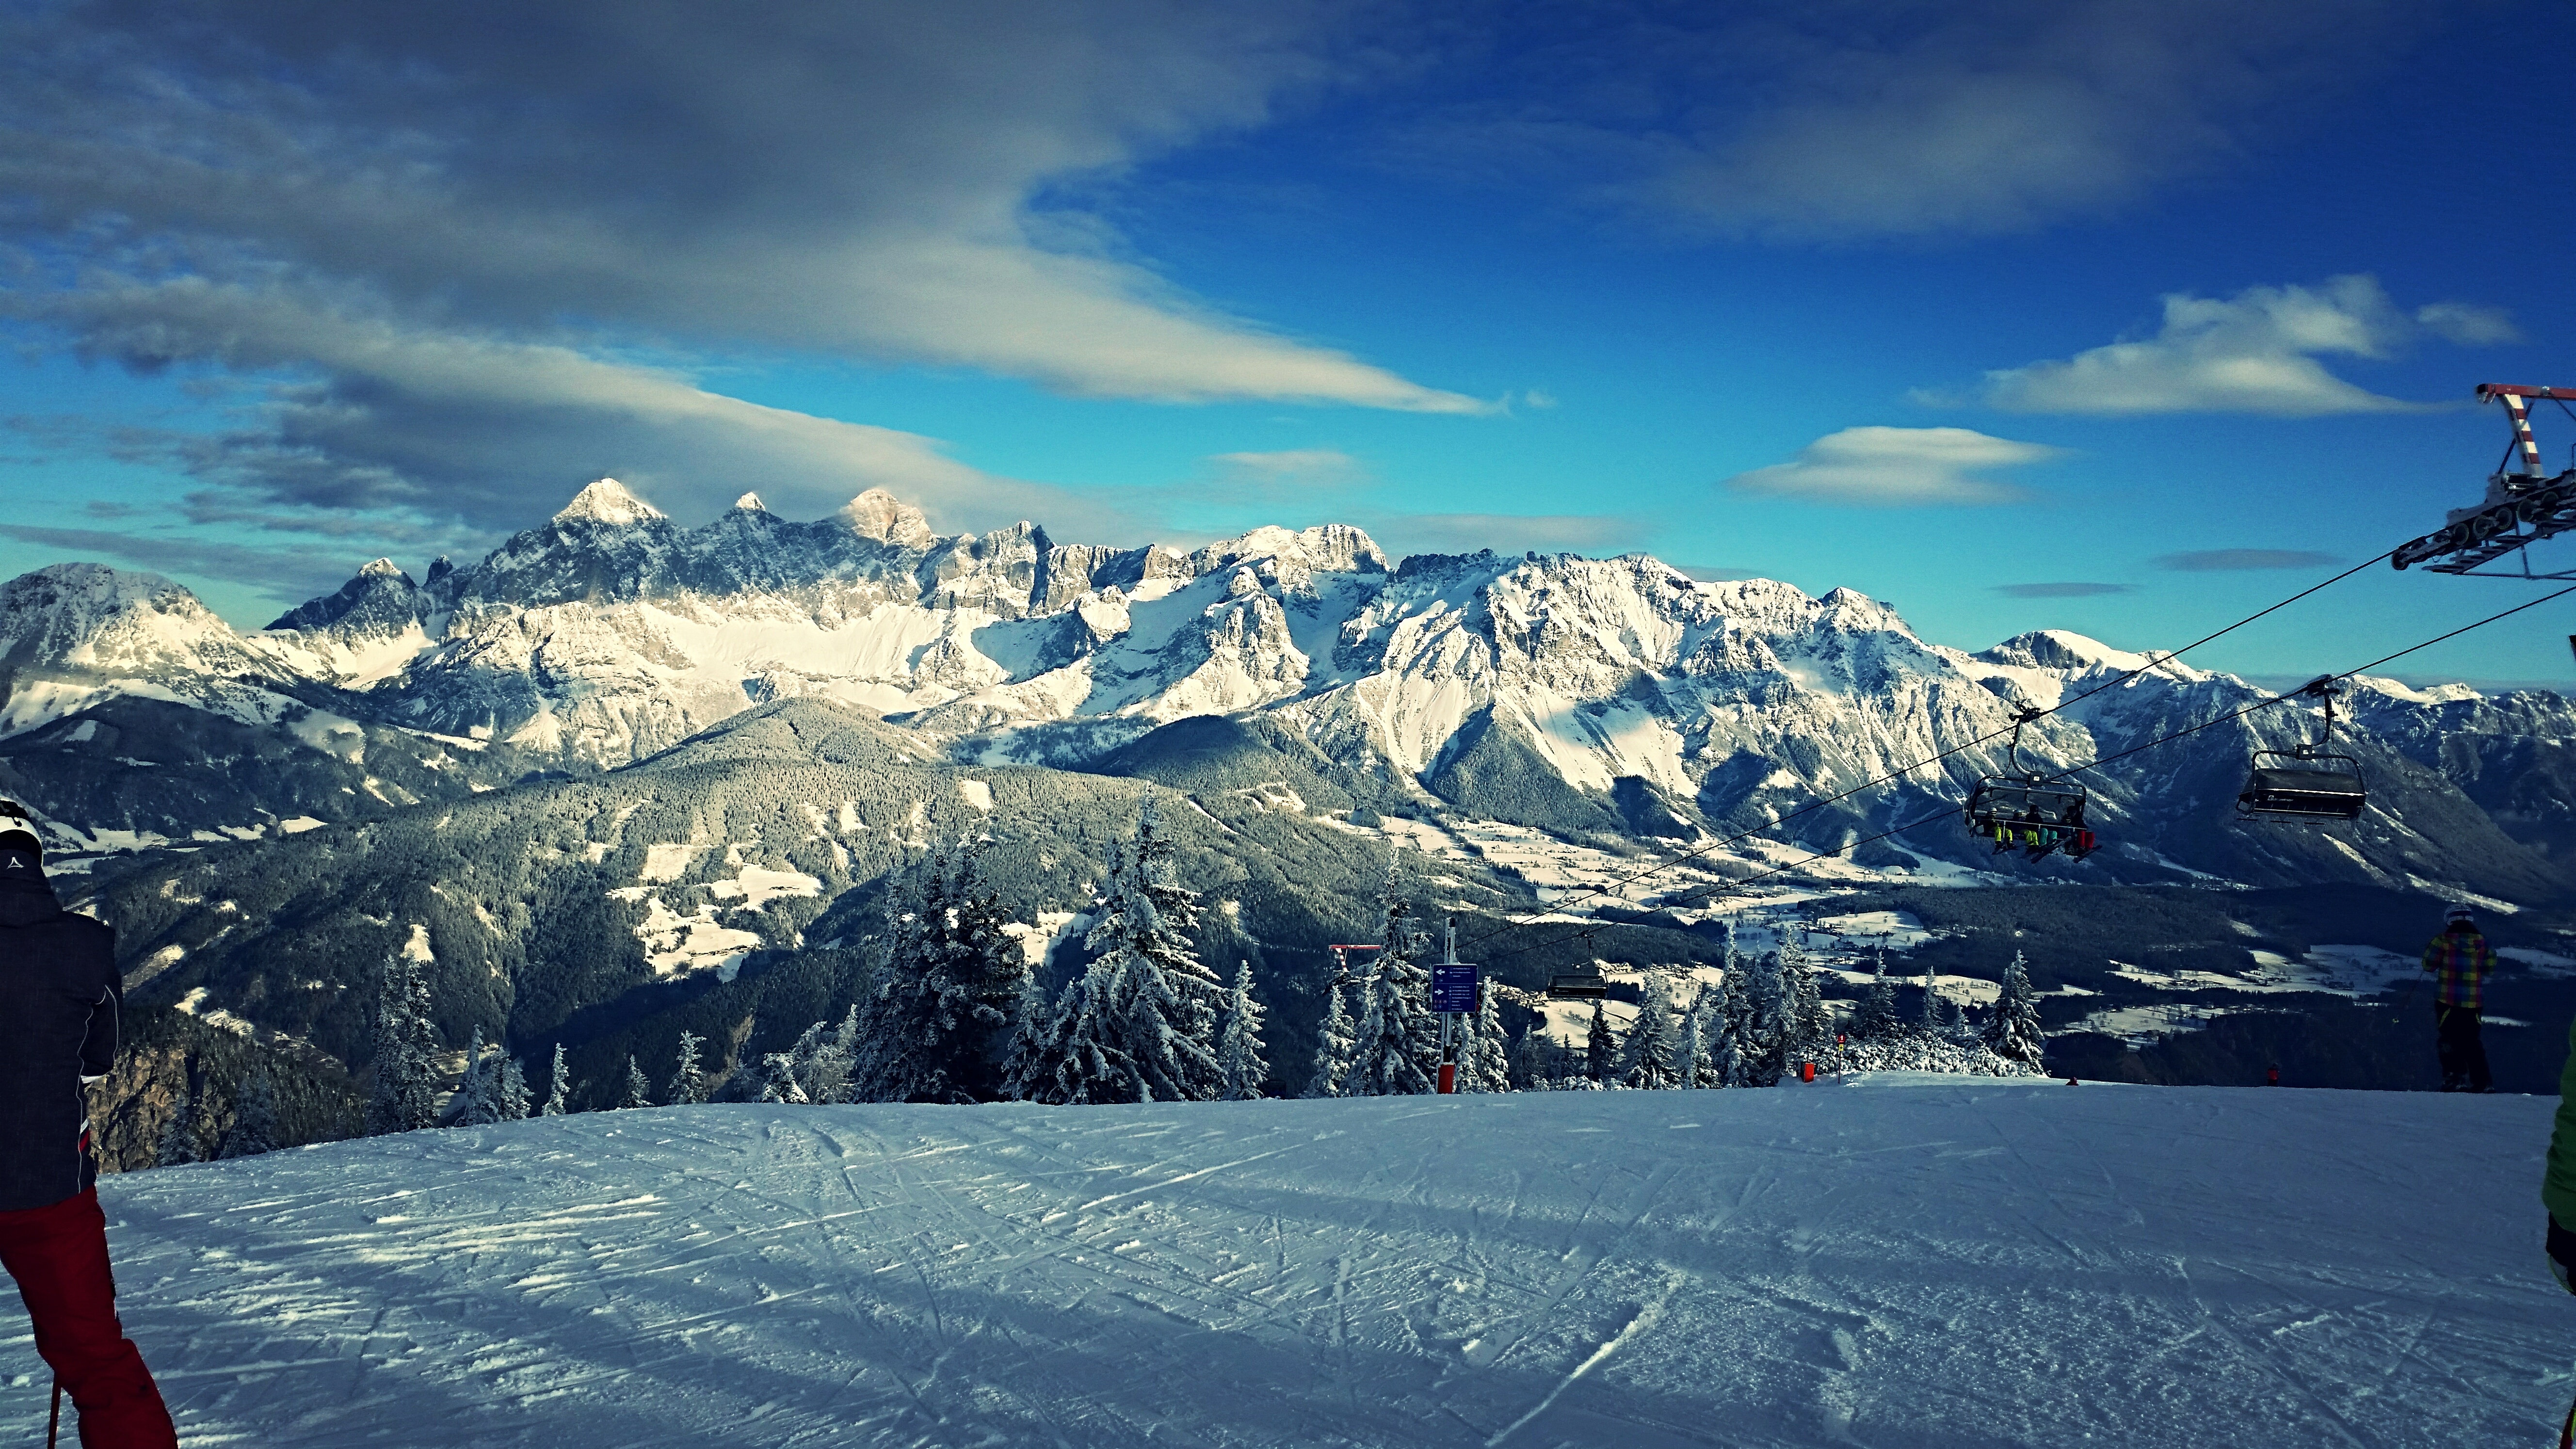
mountain, snow, winter, mountain range, weather, skiing, season, winter sport, sports, alps, ski, piste, ski touring, ski mountaineering, ski equipment, mountainous landforms